International Society for Krishna Consciousness

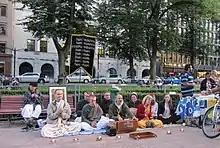
Hare Krishna devotees singing at the Esplanadi Park in Helsinki, Finland in August 2014

Prabhupada claimed to belong to the traditional system of "paramparā", or disciplic succession, in which teachings upheld by scriptures are handed down from master to disciple, generation after generation.